Telemedicine and Advanced Technology Research Center (United States Army)

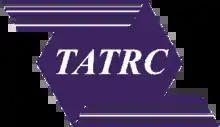
The TATRC Logo

The Telemedicine and Advanced Technology Research Center (TATRC) performs medical reconnaissance and special operations to address critical gaps that are underrepresented in DoD medical research programs. TATRC is an office of the headquarters of the U.S. Army Medical Research and Development Command (USAMRDC).